Big Blue River Bridge (Grafton, Nebraska)

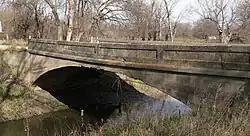
The bridge as seen from the northeast

The Big Blue River Bridge is a National Register of Historic Places-listed bridge located in Fillmore County, Nebraska, near the village of Grafton. The bridge is one of two listed on the Register within Fillmore County, the other being the Deering Bridge. The bridge is a single-span, concrete, spandrel arch facility. The site was first designed by state engineers in 1917, and was constructed in 1918. At the time of the construction, the facility's architectural style was the main bridge design in the state. The bridge still retains all original building materials, and has only undergone slight maintenance since construction. The bridge carries Fillmore County Road 6 over the West Fork of the Big Blue River.